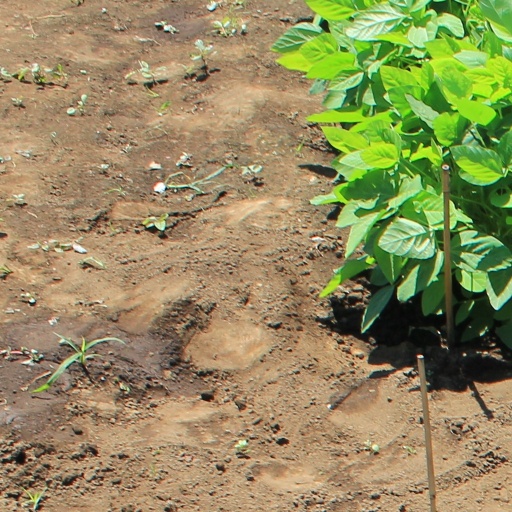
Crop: soybean